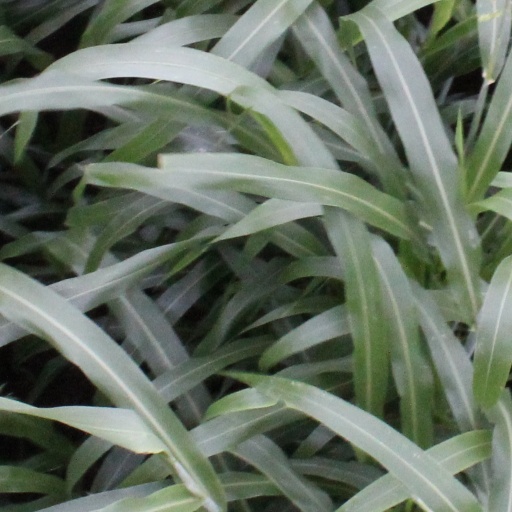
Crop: sorghum